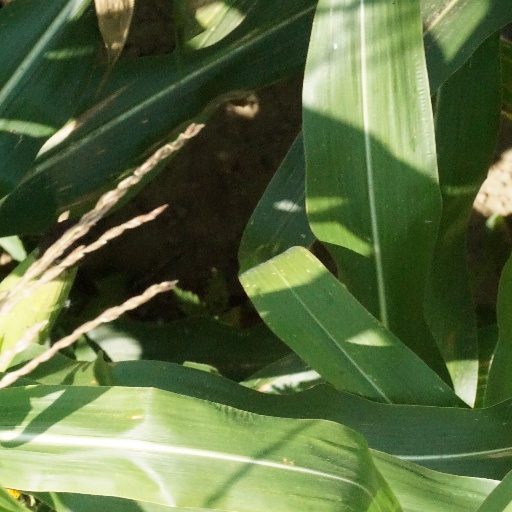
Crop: maize; corn